Theodore Roosevelt III

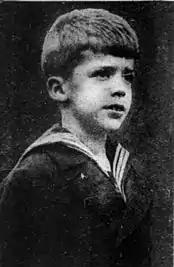
Roosevelt in 1923

Theodore Roosevelt IV (June 14, 1914 – May 2, 2001), also known as Theodore III, was an American banker, government official, and veteran of World War II. He was a grandson of President Theodore Roosevelt through his father, Brig. Gen. Theodore Roosevelt III. His name suffix varies since President Roosevelt's father was Theodore Roosevelt Sr., though the same-named son did not commonly use a "Jr." name suffix.